Hank Stackpole

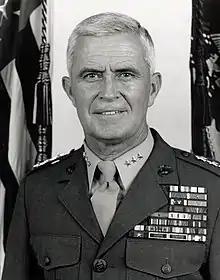

Henry Charles Stackpole III (7 May 1935 – 29 May 2020) was a United States Marine Corps lieutenant general. He was a combat veteran of the Vietnam War and his last post was as commander, Marine Corps Forces, Pacific, and commanding general, Fleet Marine Force, Pacific, from 1992 to 1994.